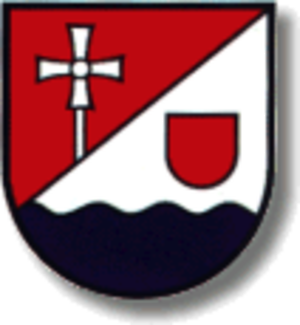
Meerfeld est une municipalité allemande située dans le land de Rhénanie-Palatinat et l'arrondissement de Bernkastel-Wittlich.